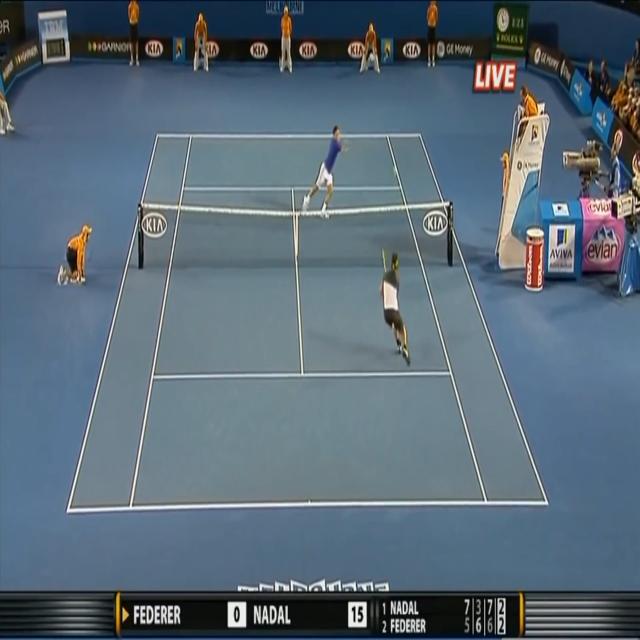
Player A is standing at the middle line of the court and the player B is at the net.